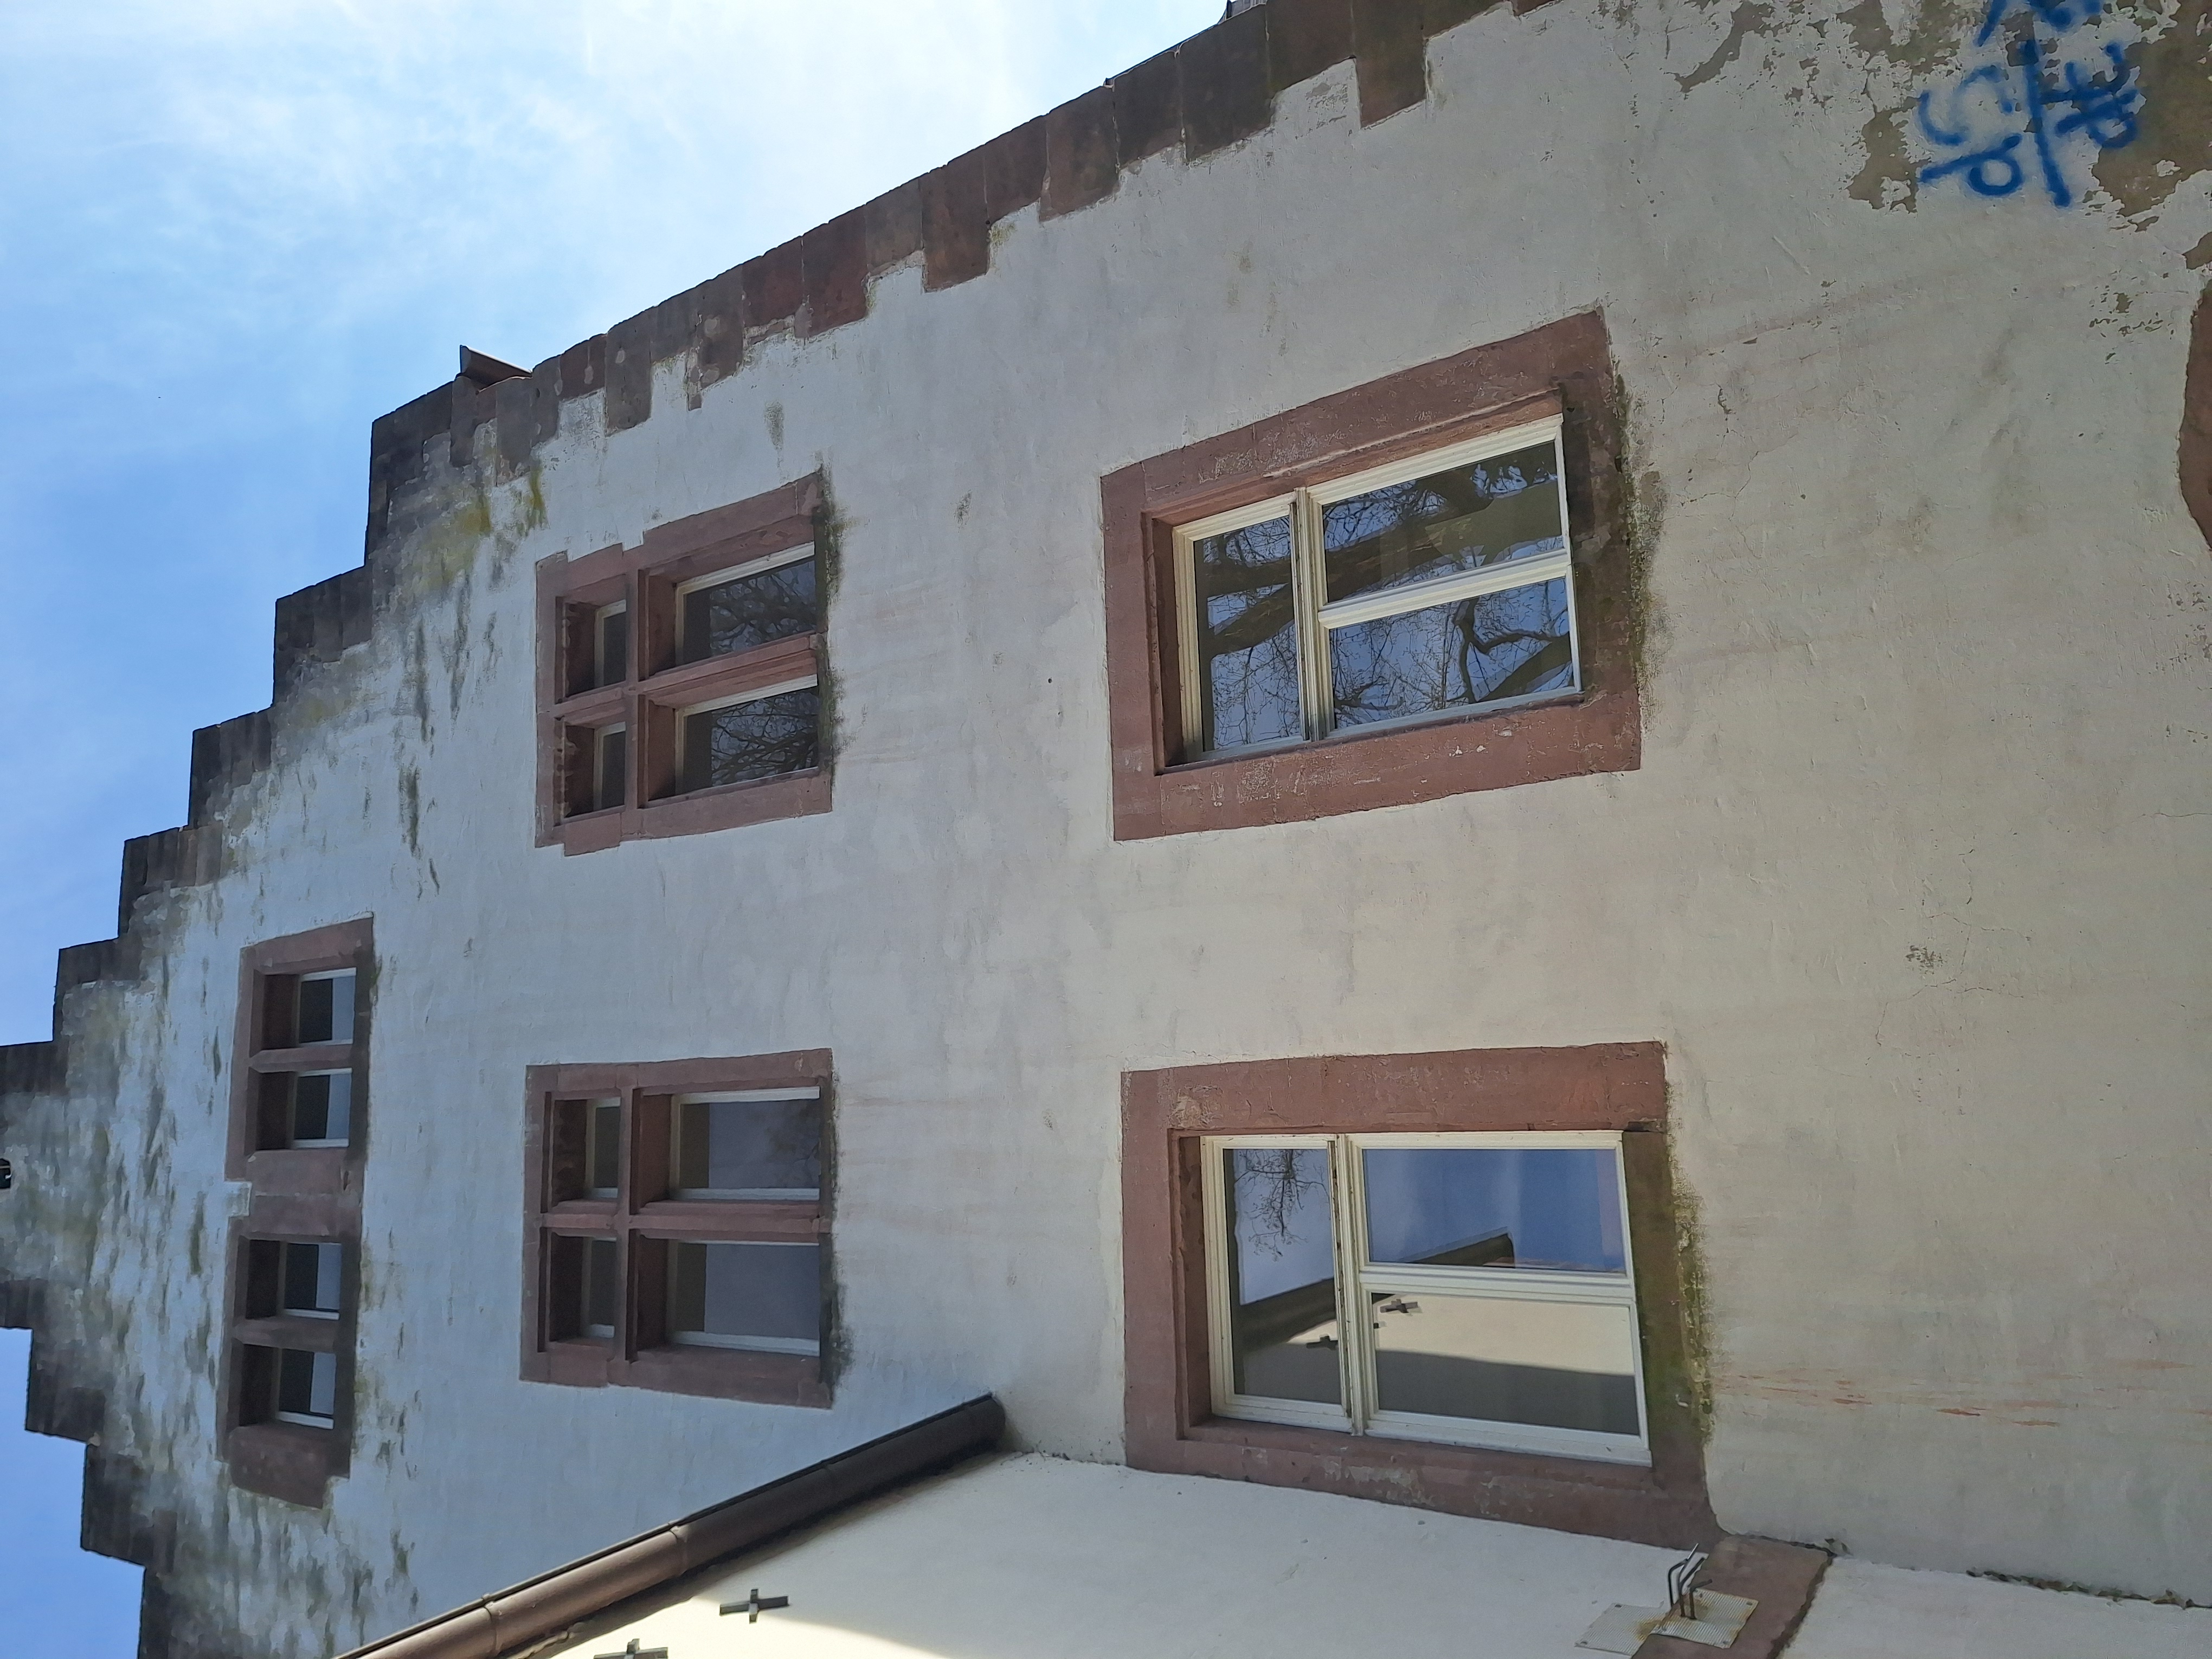
Building: Deutschhausstraße 10, Deutches Haus, Fachbereich Geographie